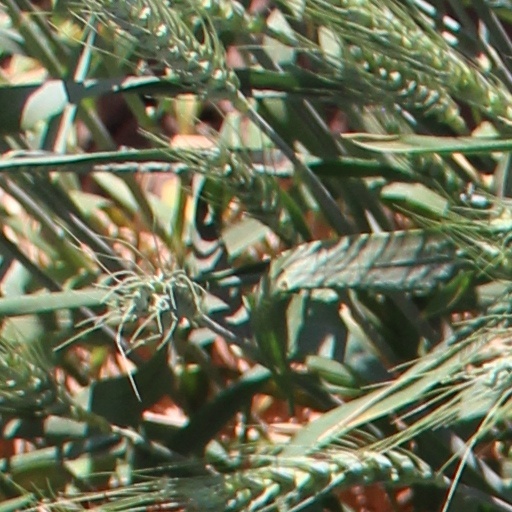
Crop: wheat